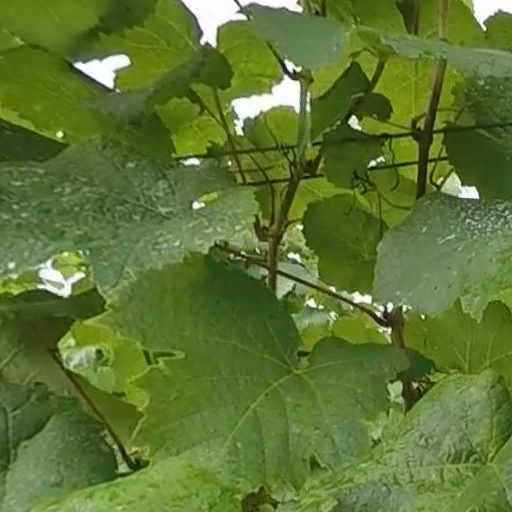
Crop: grape